Alon Tal

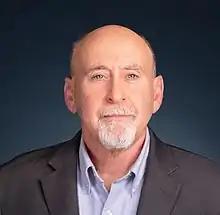
Alon Tal in 2021

Alon Tal (born 12 July 1960) is an Israeli politician, academic and environmentalist. He was a member of the 24th Knesset between 2021 and 2022, representing the Blue and White political party; founder of the Israel Union for Environmental Defense and the Arava Institute for Environmental Studies; and co-founder of Ecopeace: Friends of the Earth–Middle East, This Is My Earth, the Israel Forum for Demography, Environment and Society, Aytzim: Ecological Judaism, and the Green Movement. Tal was appointed chair of the Department of Public Policy at Tel Aviv University in 2017.